Dear Miss Doctor

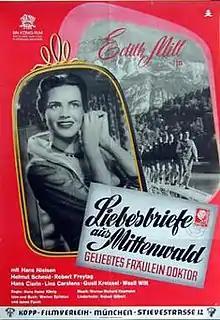

Dear Miss Doctor is a 1954 West German romantic comedy film directed by Hans H. König and starring Edith Mill, Hans Nielsen and Helmut Schmid.